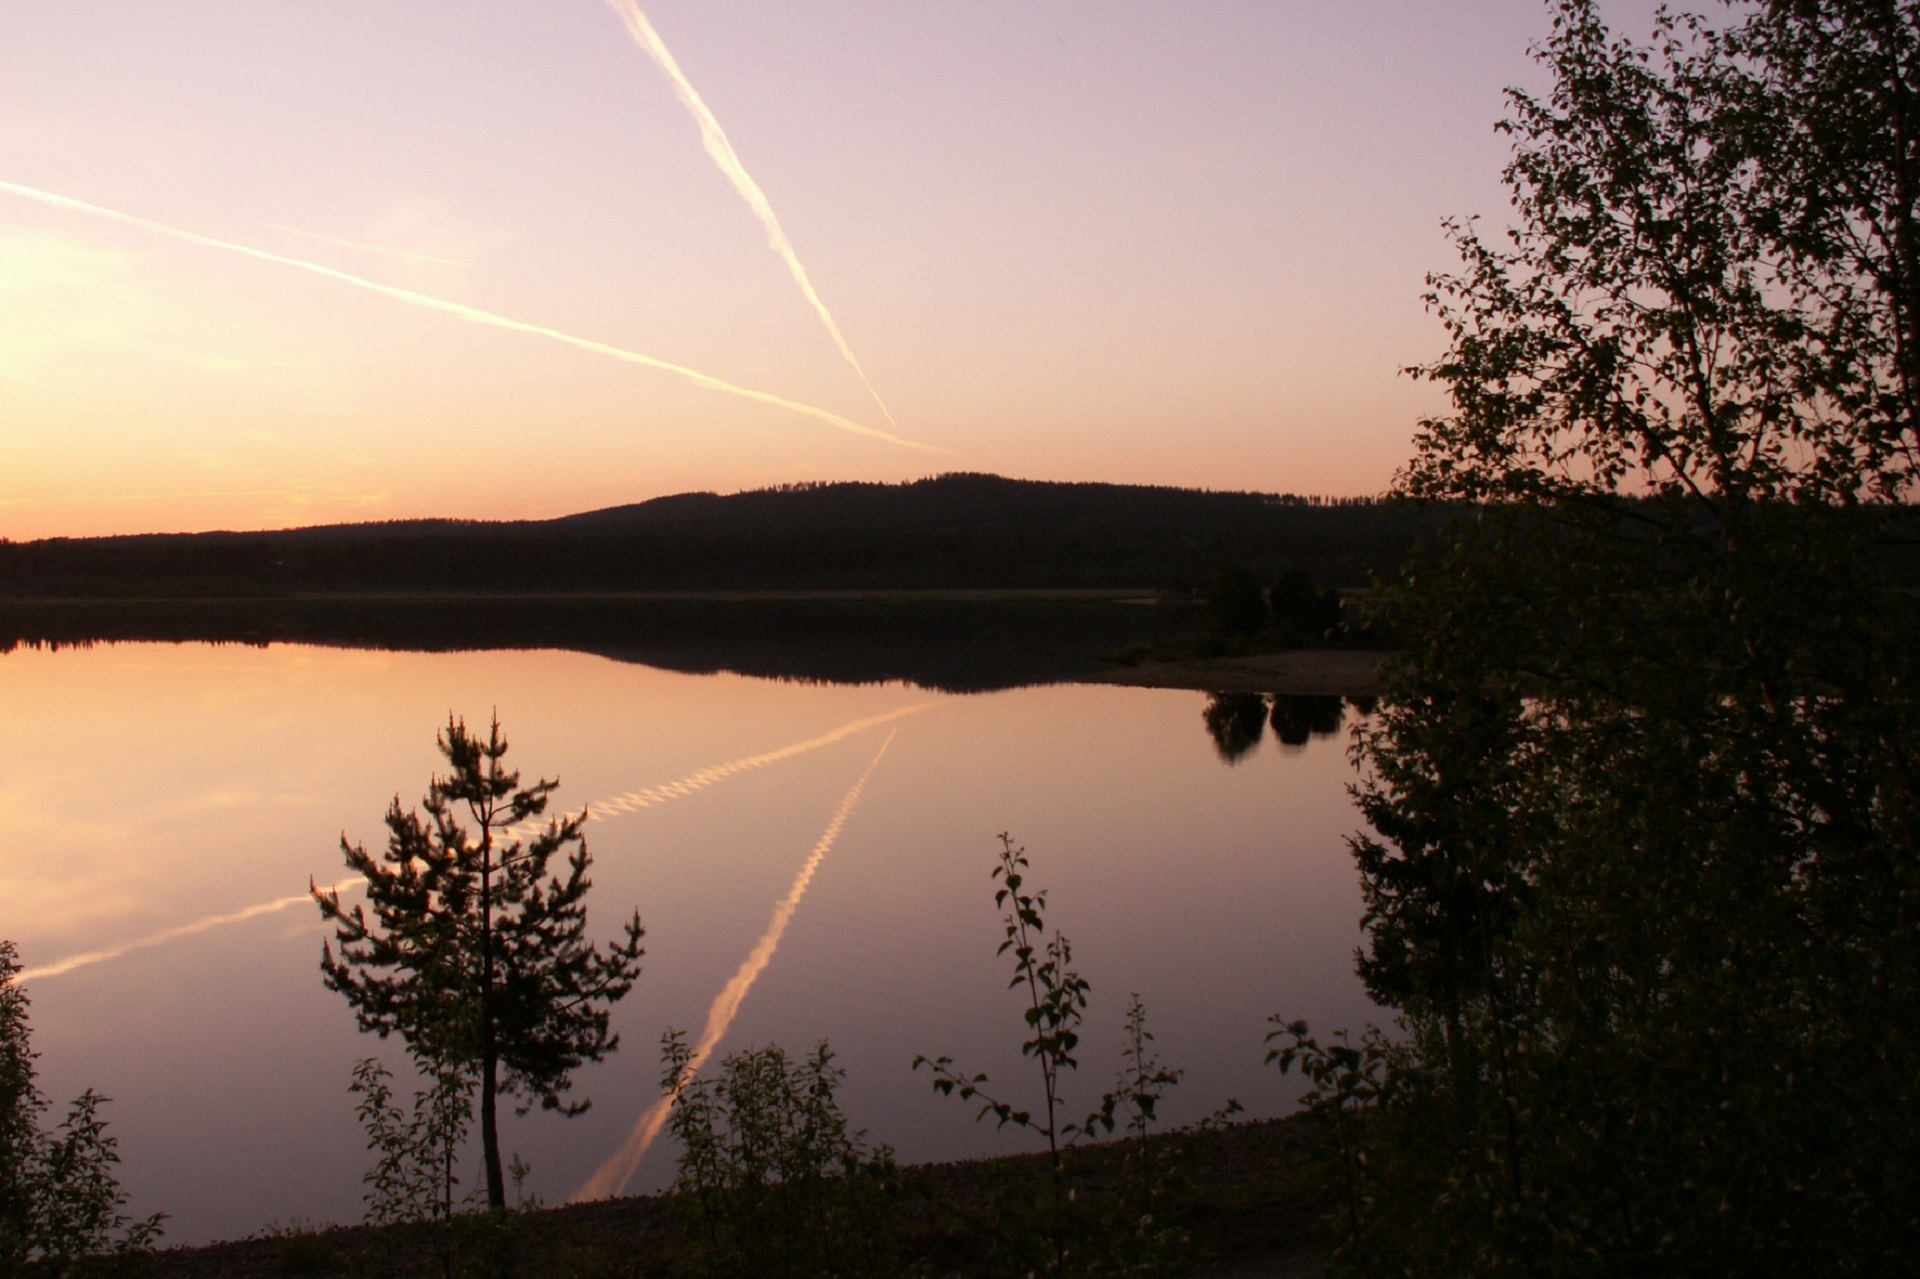
landscape, tree, water, nature, mountain, sunrise, sunset, sunlight, morning, lake, dawn, river, dusk, evening, reflection, natural, reservoir, loch, atmospheric phenomenon